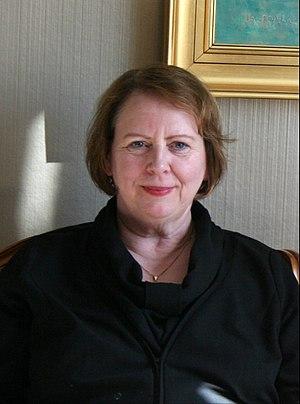
Agnes M. Sigurðardóttir, née le 19 octobre 1954 à Ísafjörður, est l'évêque luthérien d'Islande.